Max Roser

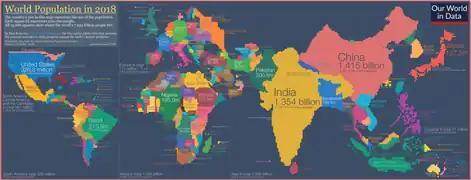
Cartogram by Max Roser showing the distribution of the global population. Each of the 15,266 pixels represents the home country of 500,000 people.

Our World In Data covers a range of aspects of development: global health, food provision, the growth and distribution of incomes, violence, rights, wars, technology, education, and environmental changes, among others. The publication makes use of data visualisations which are licensed under Creative Commons and are widely used in research, in the media, and as teaching material.